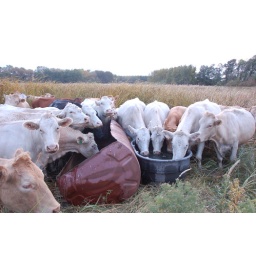
Watering cows at low land pasture in the evening.